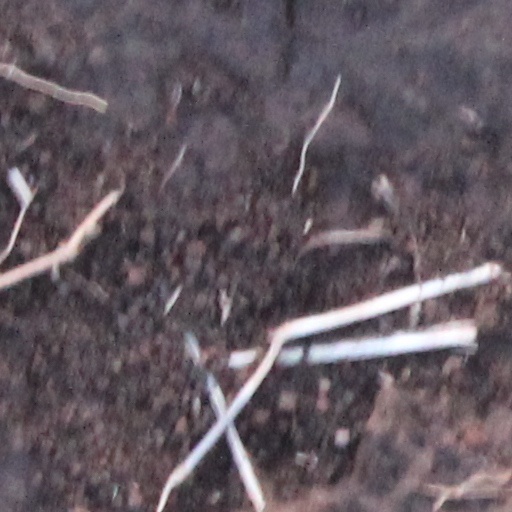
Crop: wheat